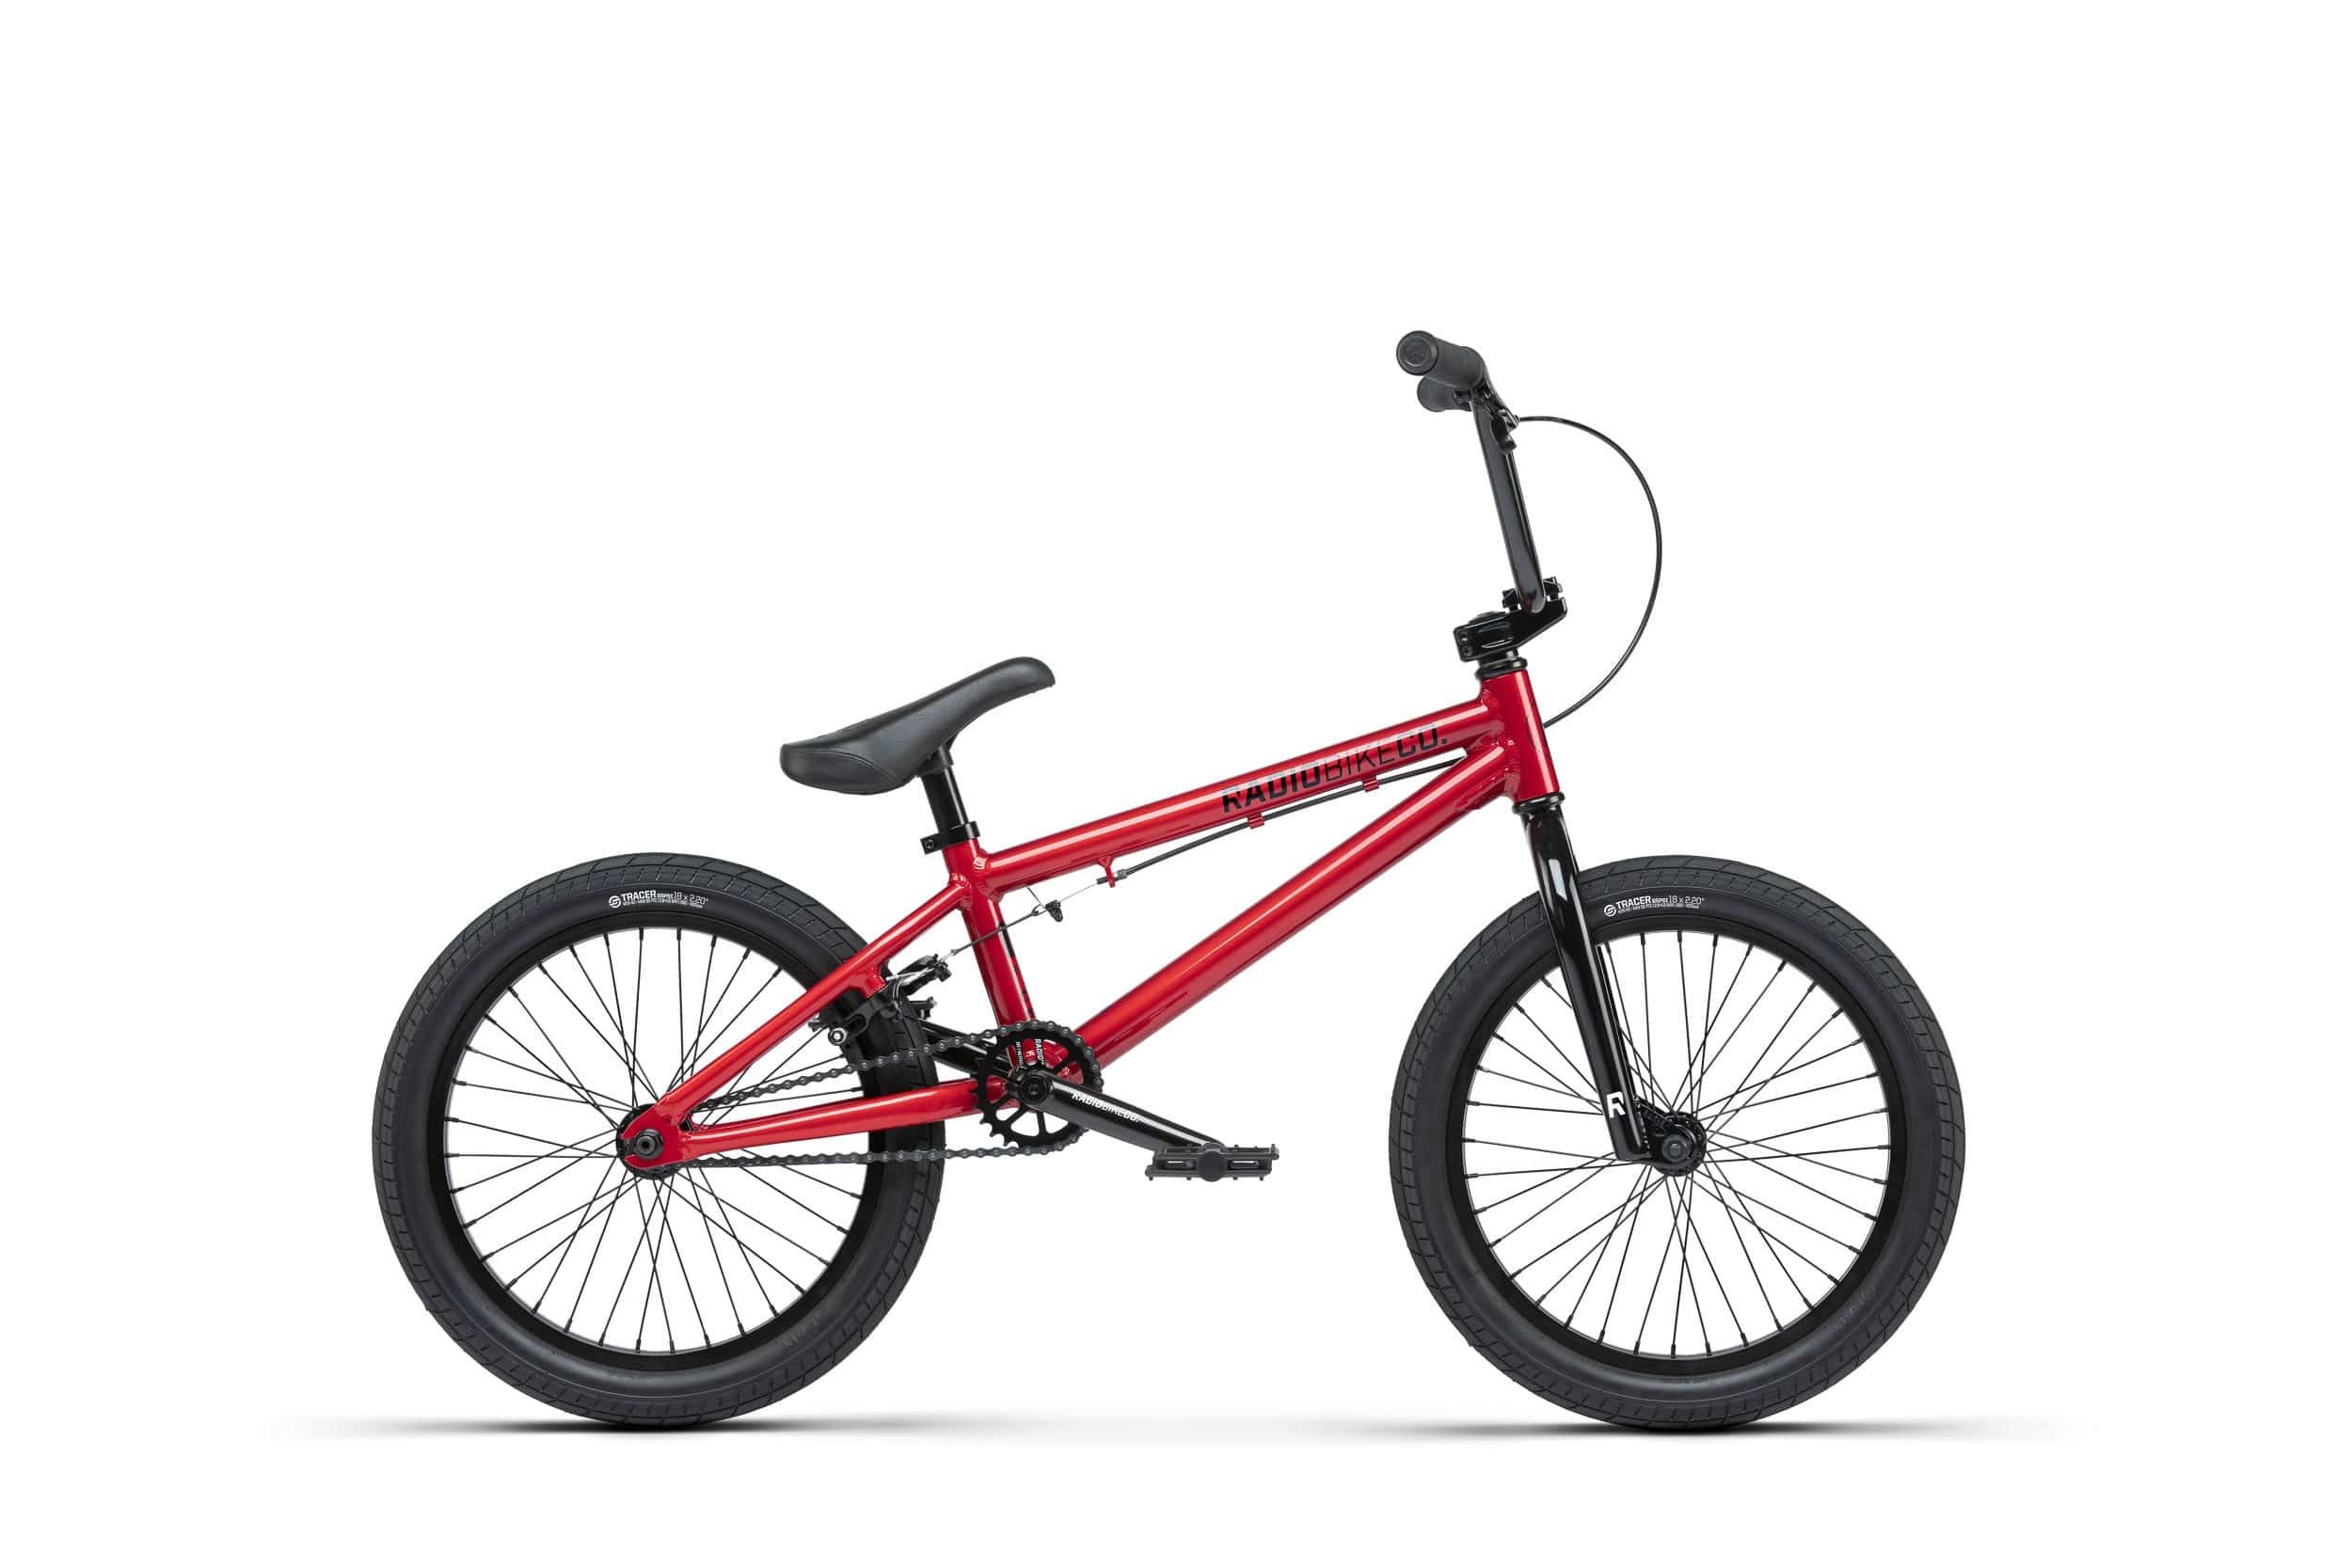
Radio Dice 18 Inch Bike Candy Red
The big change for the Radio Dice 18" is it now boasts an alloy frame for lighter weight. If you’re looking for the perfect “in-between” size for the rider a few years away from a full size 20” BMX bike, the Dice 18” is the unquestionable choice. Using a much lighter weight 6061-T6 alloy frame and a cassette hub with 25-9 gearing, the Dice is available in two amazing colour ways that any rider would be stoked to be aboard, this Candy Red and also Matt Black. RADIO “DICE 18” frame, full 6061 alloy with 18.0" toptube RADIO “ROOKIE 18” fork, 1020 hi-ten, tapered legs RADIO “ROOKIE 18” bar, 1020 hi-ten, 7.9" rise RADIO “AM” grips, flangless , 150mm RADIO “JUNIOR” topload stem, 40mm reach FSA A-headset, loose bal RADIO “AM” brake lever, alloy, rear RADIO “AM” u-brake, alloy, rear RADIO “ROOKIE” 3pc crank, tubular, crmo, 152mm, 8 spline BSA (68) bb set, 19mm, sealed, JIS taper RADIO “VP536” pedals, nylon/fiberglass KMC “S1” chain RADIO “AM” sprocket, steel, 25t cassette driver, 9t, lb RADIO “AM” hub, alloy, loose ball, 3/8”s male axle, 36h RADIO “AM” cassette hub, alloy, semi-sealed, 9t, 14mm axle, 36h RADIO “ROOKIE” rim, single wall RADIO “ROOKIE” rim, single wall RADIO “CENTURY” combo seat, slim padded RADIO “SLIM” seat clamp, alloy SALT “TRACER” tyres, 2.2”, front & rear
Brand: Radio
Category: Sporting Goods > Outdoor Recreation > Cycling > Bicycles > BMX Bikes